Art theft

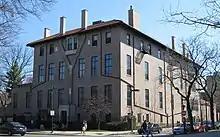
The Isabella Stewart Gardner Museum was robbed in 1990, losing paintings and items valued at over $500 million.

Art theft, sometimes called artnapping, is the stealing of paintings, sculptures, or other forms of visual art from galleries, museums or other public and private locations. Stolen art is often resold or used by criminals as collateral to secure loans. Only a small percentage of stolen art is recovered—an estimated 10%. Many nations operate police squads to investigate art theft and illegal trade in stolen art and antiquities.